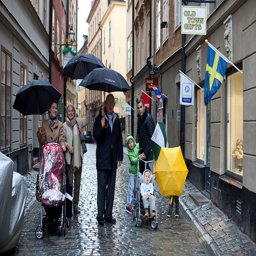
A family that is walking the street holding black umbrellas.
A group of people walking down a street with umbrellas.
People are standing in a stone street with umbrellas.
A group of people posing with umbrellas on a brick street.
A group of people are standing outside in the rain some with umbrellas.